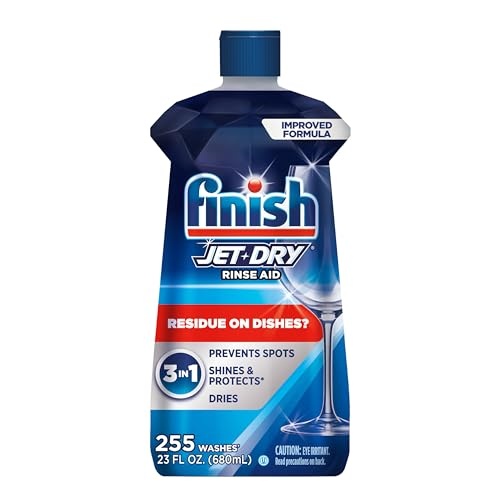
23 oz Finish Jet-Dry Dishwasher Rinse Aid, 225 Washes
Simply fill your rinse aid dispenser with Finish Jet-Dry Rinse Aid and it will be automatically released in the rinse cycle every time your dishwasher runs Available in the following scents: Liquid Original, Green Apple As the manufacturer of Finish, we’re here to support your shopping experience Available In The Following Scents: Liquid Original, Green Apple
Brand: Finish
Category: Home & Garden > Household Supplies > Household Cleaning Supplies > Household Cleaning Products > Rinse Aids